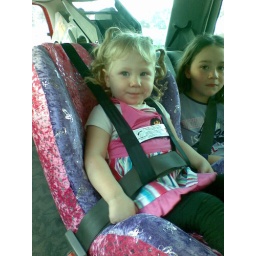
Big girl in her new seat